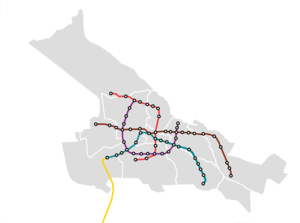
Le métro de Chiraz est un réseau de métro desservant la ville de Chiraz sixième ville d'Iran située au sud du pays à 800 kilomètres de la capitale Téhéran. Un premier tronçon de 10,5 km comportant 8 stations a été inauguré en 2014. Le réseau comportera à terme 4 lignes.
Le métro de Tabriz est un réseau de métro desservant la ville de Tabriz une des principales agglomérations d'Iran située au nord-ouest du pays, à 500 kilomètres de Téhéran et peuplée d'environ 2 millions d'habitants. Le réseau, qui doit comporter quatre lignes, est constitué en 2017 d'une ligne unique longue de 6,5 kilomètres en partie aérienne et en partie souterraine, comportant 6 stations. Cette ligne est devenue opérationnelle en aout 2015.